Mātali

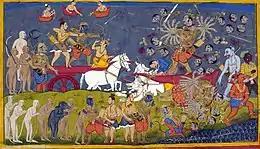
Matali counsels Rama in his battle against Ravana.

In the Ramayana, Indra sent his own charioteer, Matali, to lend his assistance to Rama, due to the fact that the prince fought afoot against Ravana, who rode upon a chariot. Matali descended upon the earth and offered his obeisance to Rama, stating that he had been sent by Indra. He offered the prince the deity's own vimana, great bow, arrows, shield, and spear to help him triumph over the rakshasa.